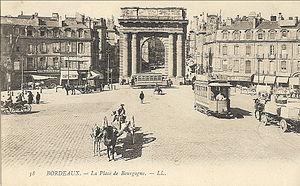
Bordeaux Porte de Bourgogne vers 1905
La porte de Bourgogne appelée aussi porte des Salinières, est un monument situé à Bordeaux, dans le département français de la Gironde. Elle est classée monument historique depuis le 2 juin 1921.
Le Désert de l'amour est un roman de François Mauriac publié en 1925 aux éditions Grasset et ayant reçu l'année suivante le Grand prix du roman de l'Académie française.
La première ligne de tramway de Bordeaux, à traction hippomobile, a été inaugurée en mai 1880, par le maire Albert Brandenburg. Puis le maire Camille Cousteau inaugurera en février 1900 la première ligne de tramway électrique.